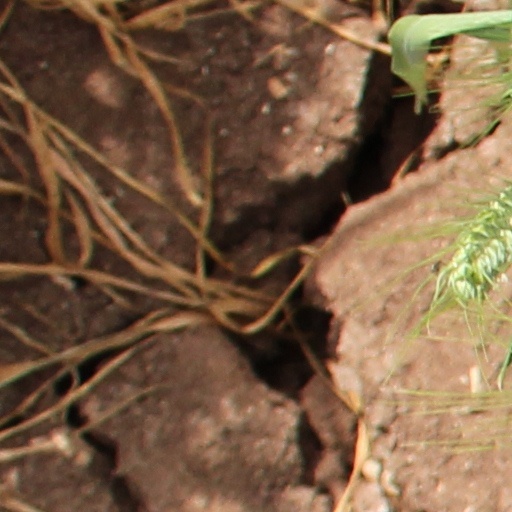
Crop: wheat